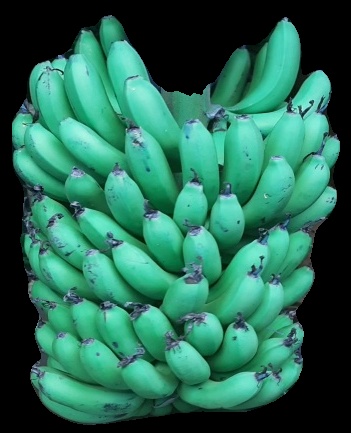
Variety: pachbale
Grade: grade1